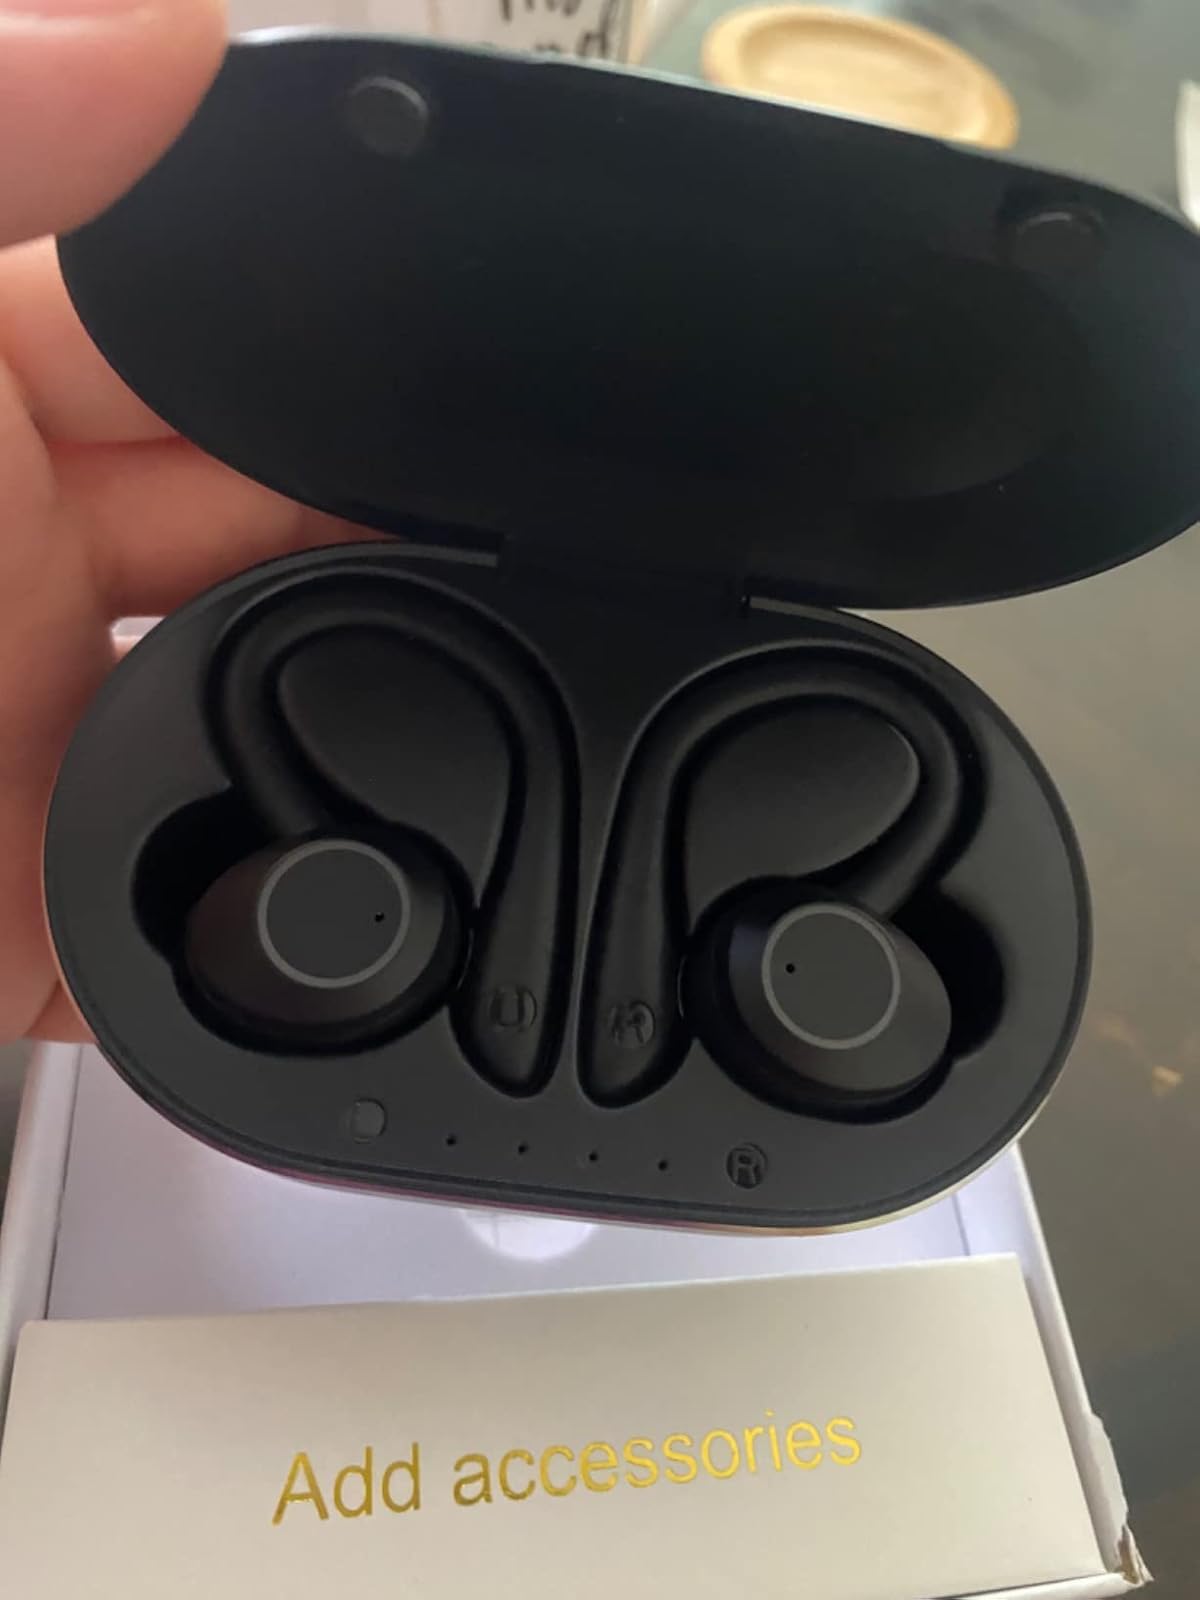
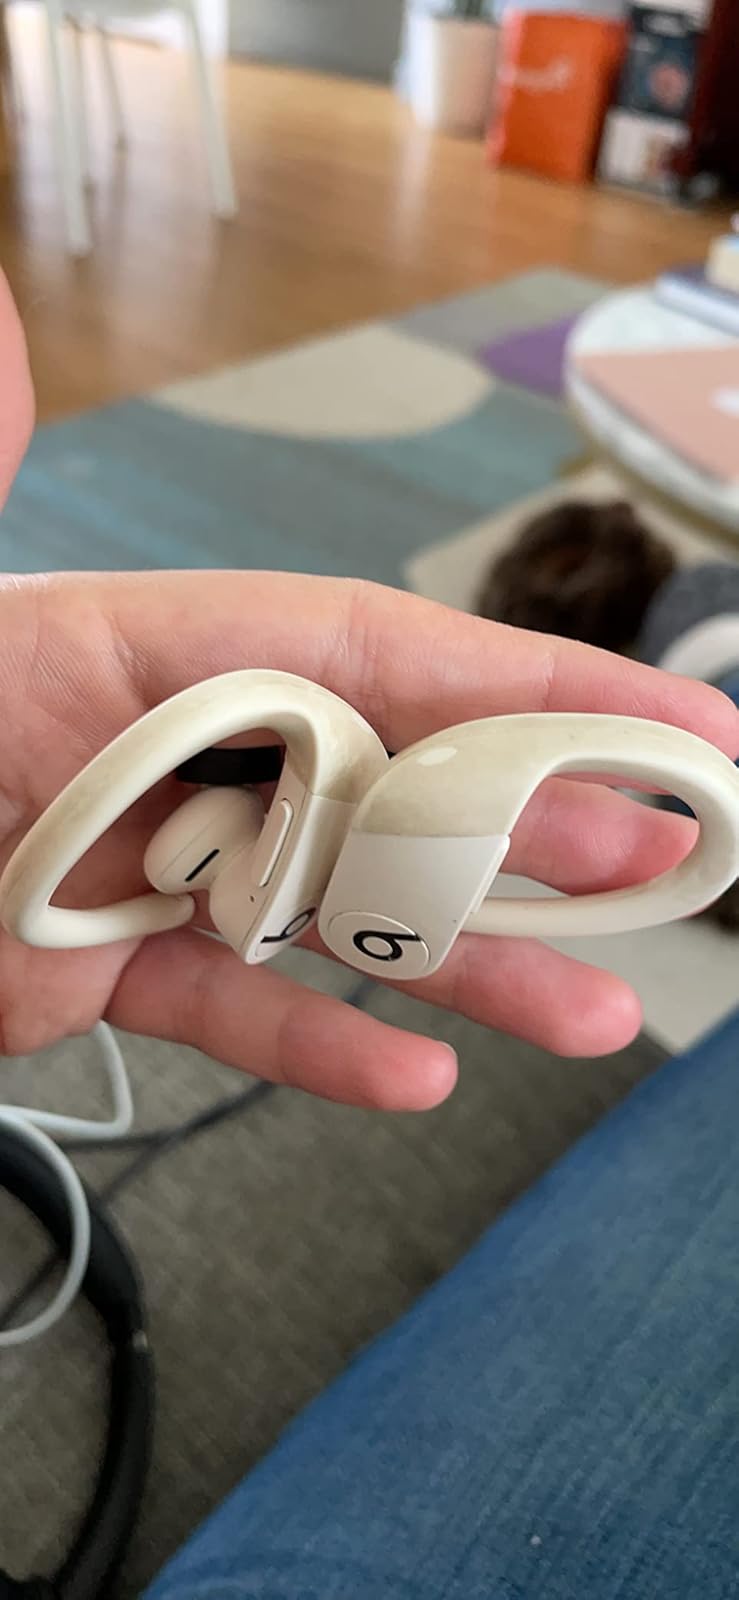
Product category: earbuds
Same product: no